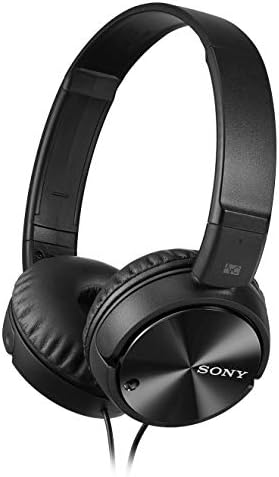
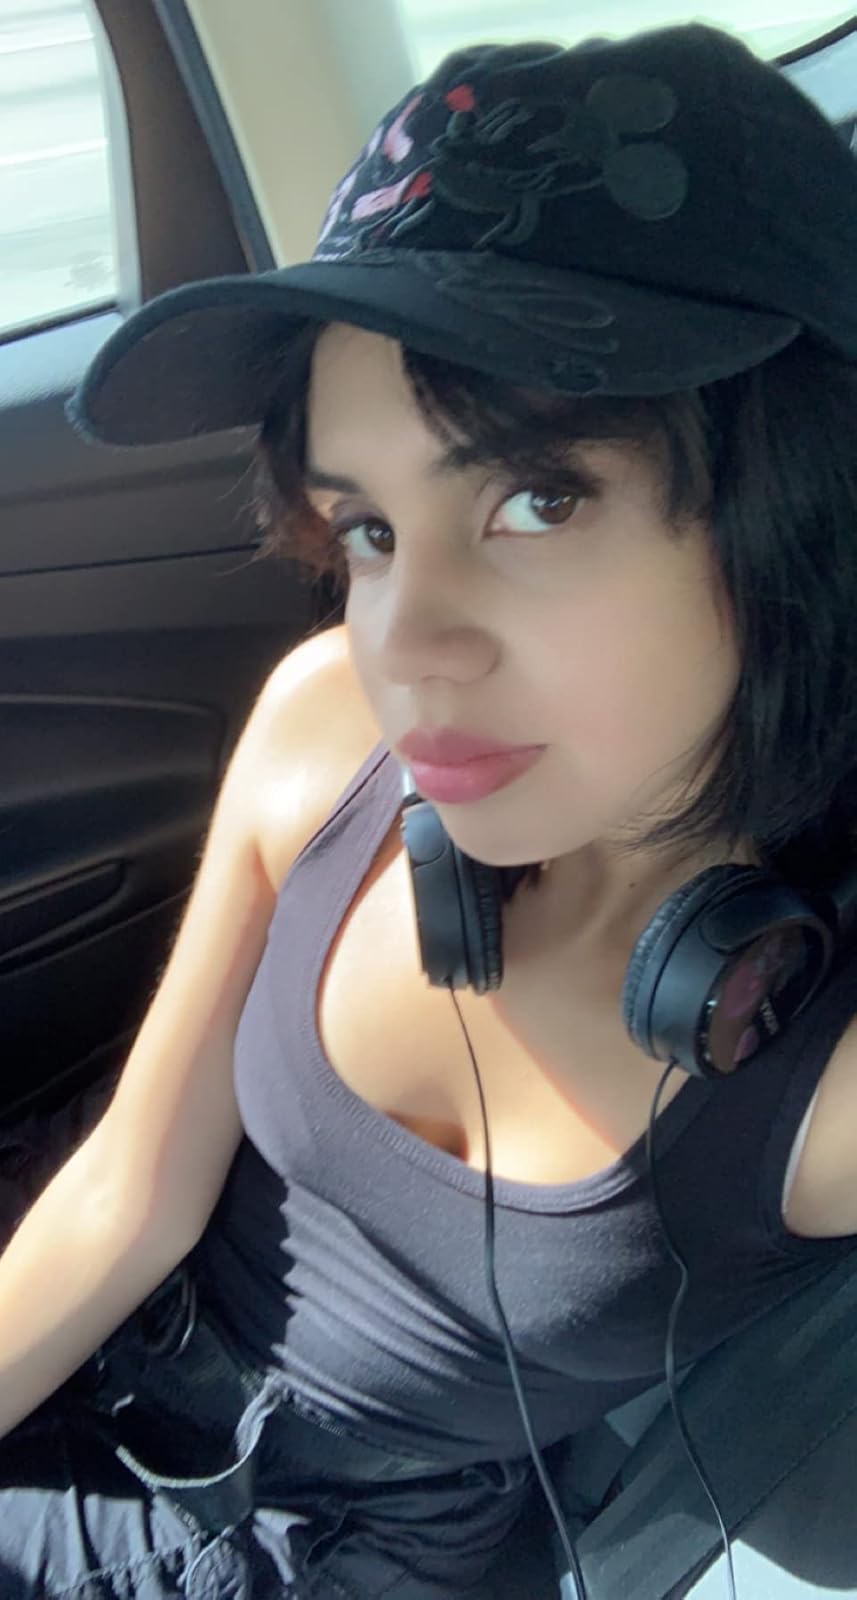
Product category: headphones
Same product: yes